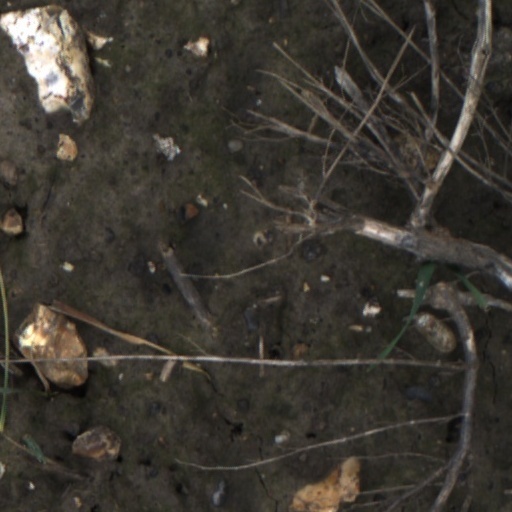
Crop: wheat